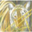
Label: tiger